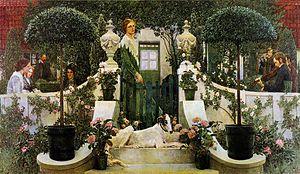
Heinrich Vogeler est un peintre allemand.